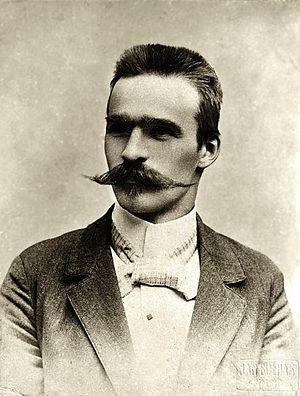
Józef Klemens Piłsudski, né le 5 décembre 1867 Zulów, près de Vilnius, et mort le 12 mai 1935 à Varsovie, est un homme d’État polonais. Il est dirigeant du Parti Socialiste Polonais, chef d'État de 1918 à 1922, et Premier ministre à deux reprises entre 1926 et 1930.